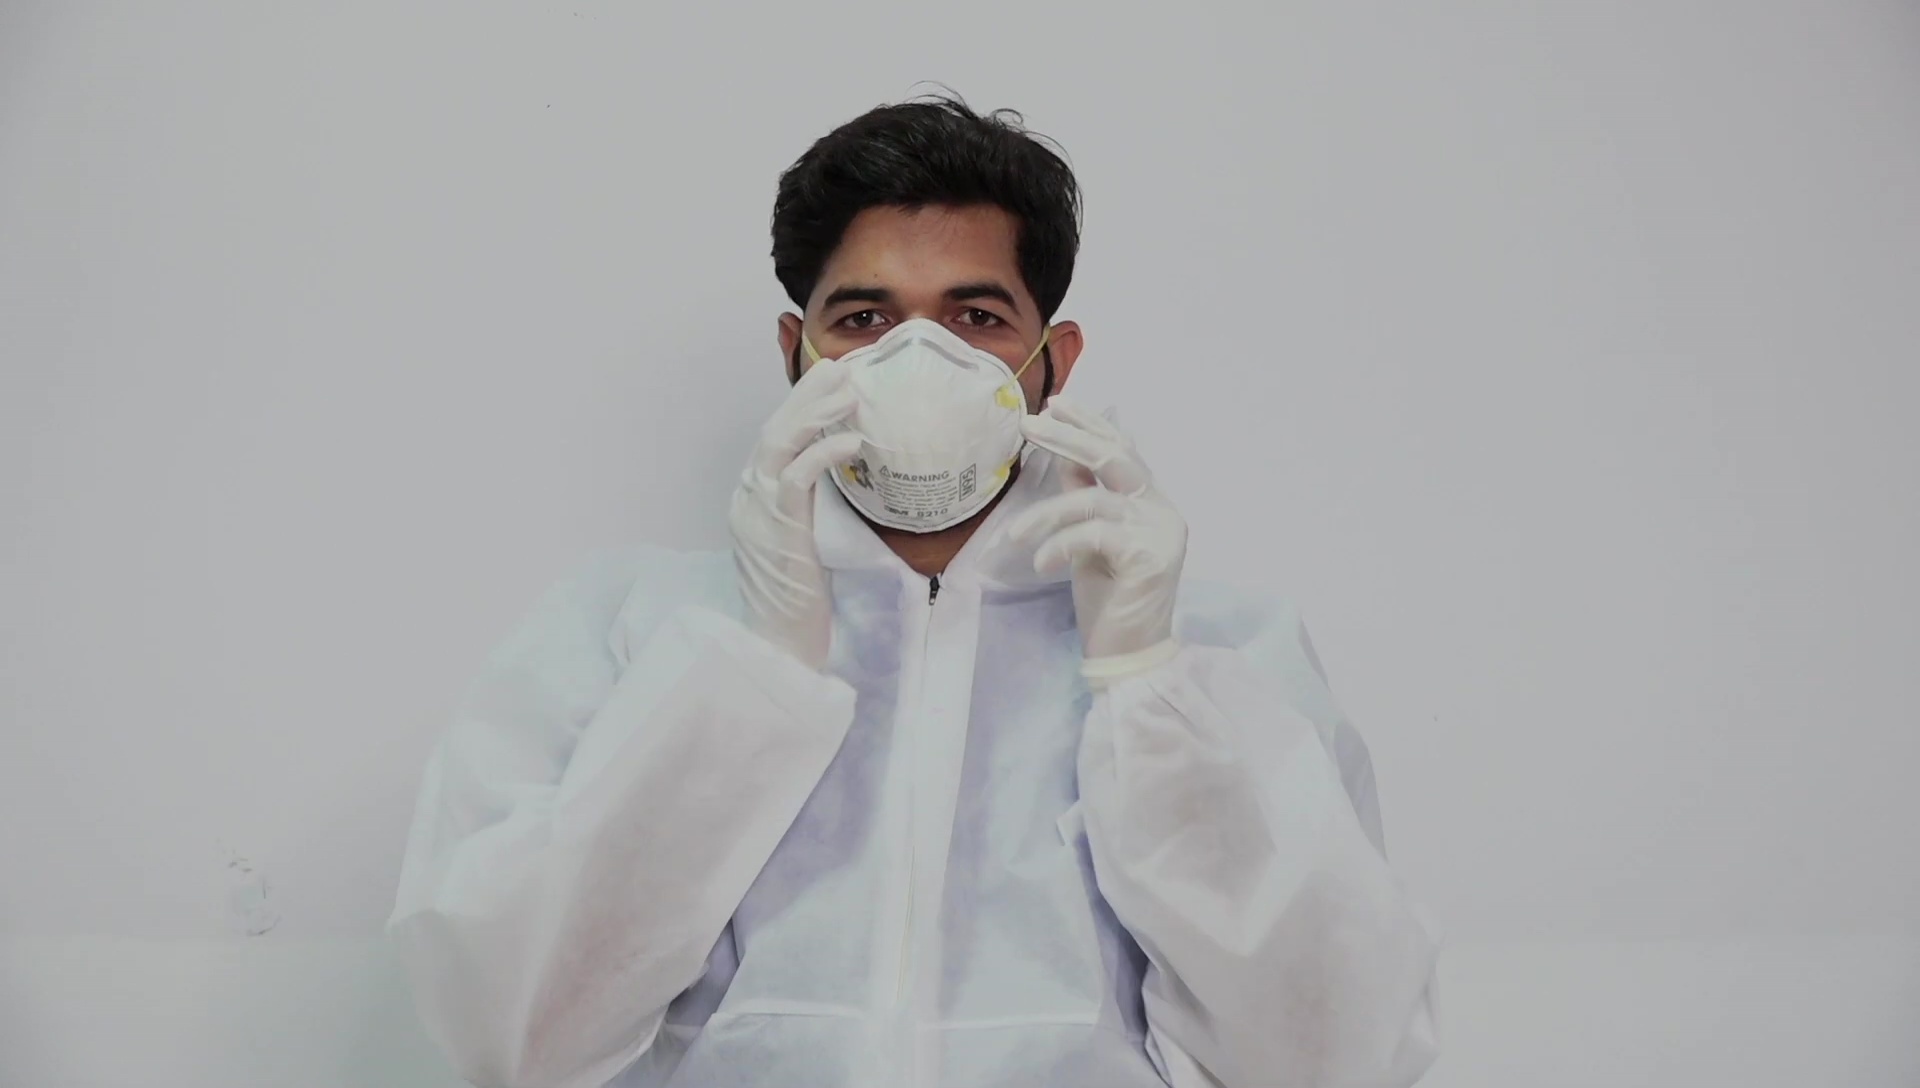
Objects detected:
Mask
Gloves
Gloves
Coverall